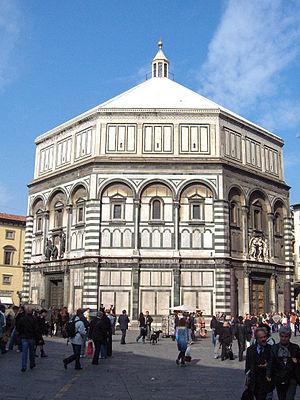
Le baptistère Saint-Jean à Florence est situé sur la piazza del Duomo, à l’ouest de la cathédrale Santa Maria del Fiore.